Olching

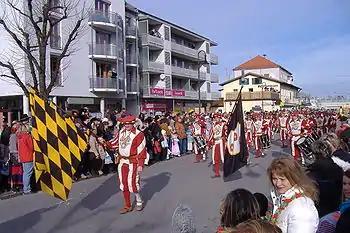
The Opening of the Olchinger Carnival Parade 2008.

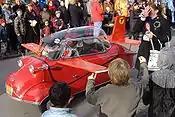
Messerschmidt Bubble Car at the Carnival Parade 2008.

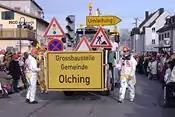
'Grossbaustelle' Carnival Float at the Carnival Parade 2008.

The carnival parade ("Faschingsumzug") takes place annually on Shrove Tuesday at 2:00 pm and has a long tradition in Olching. The first procession was organised by the so-called young farmers' club in 1923. Between 1938 and 1952, these parades were suspended due to the political environment and other factors such as World War II. It was only in 1953 when six masked men—three of them musicians—took to the streets on that this tradition was reinstated on a regular basis.